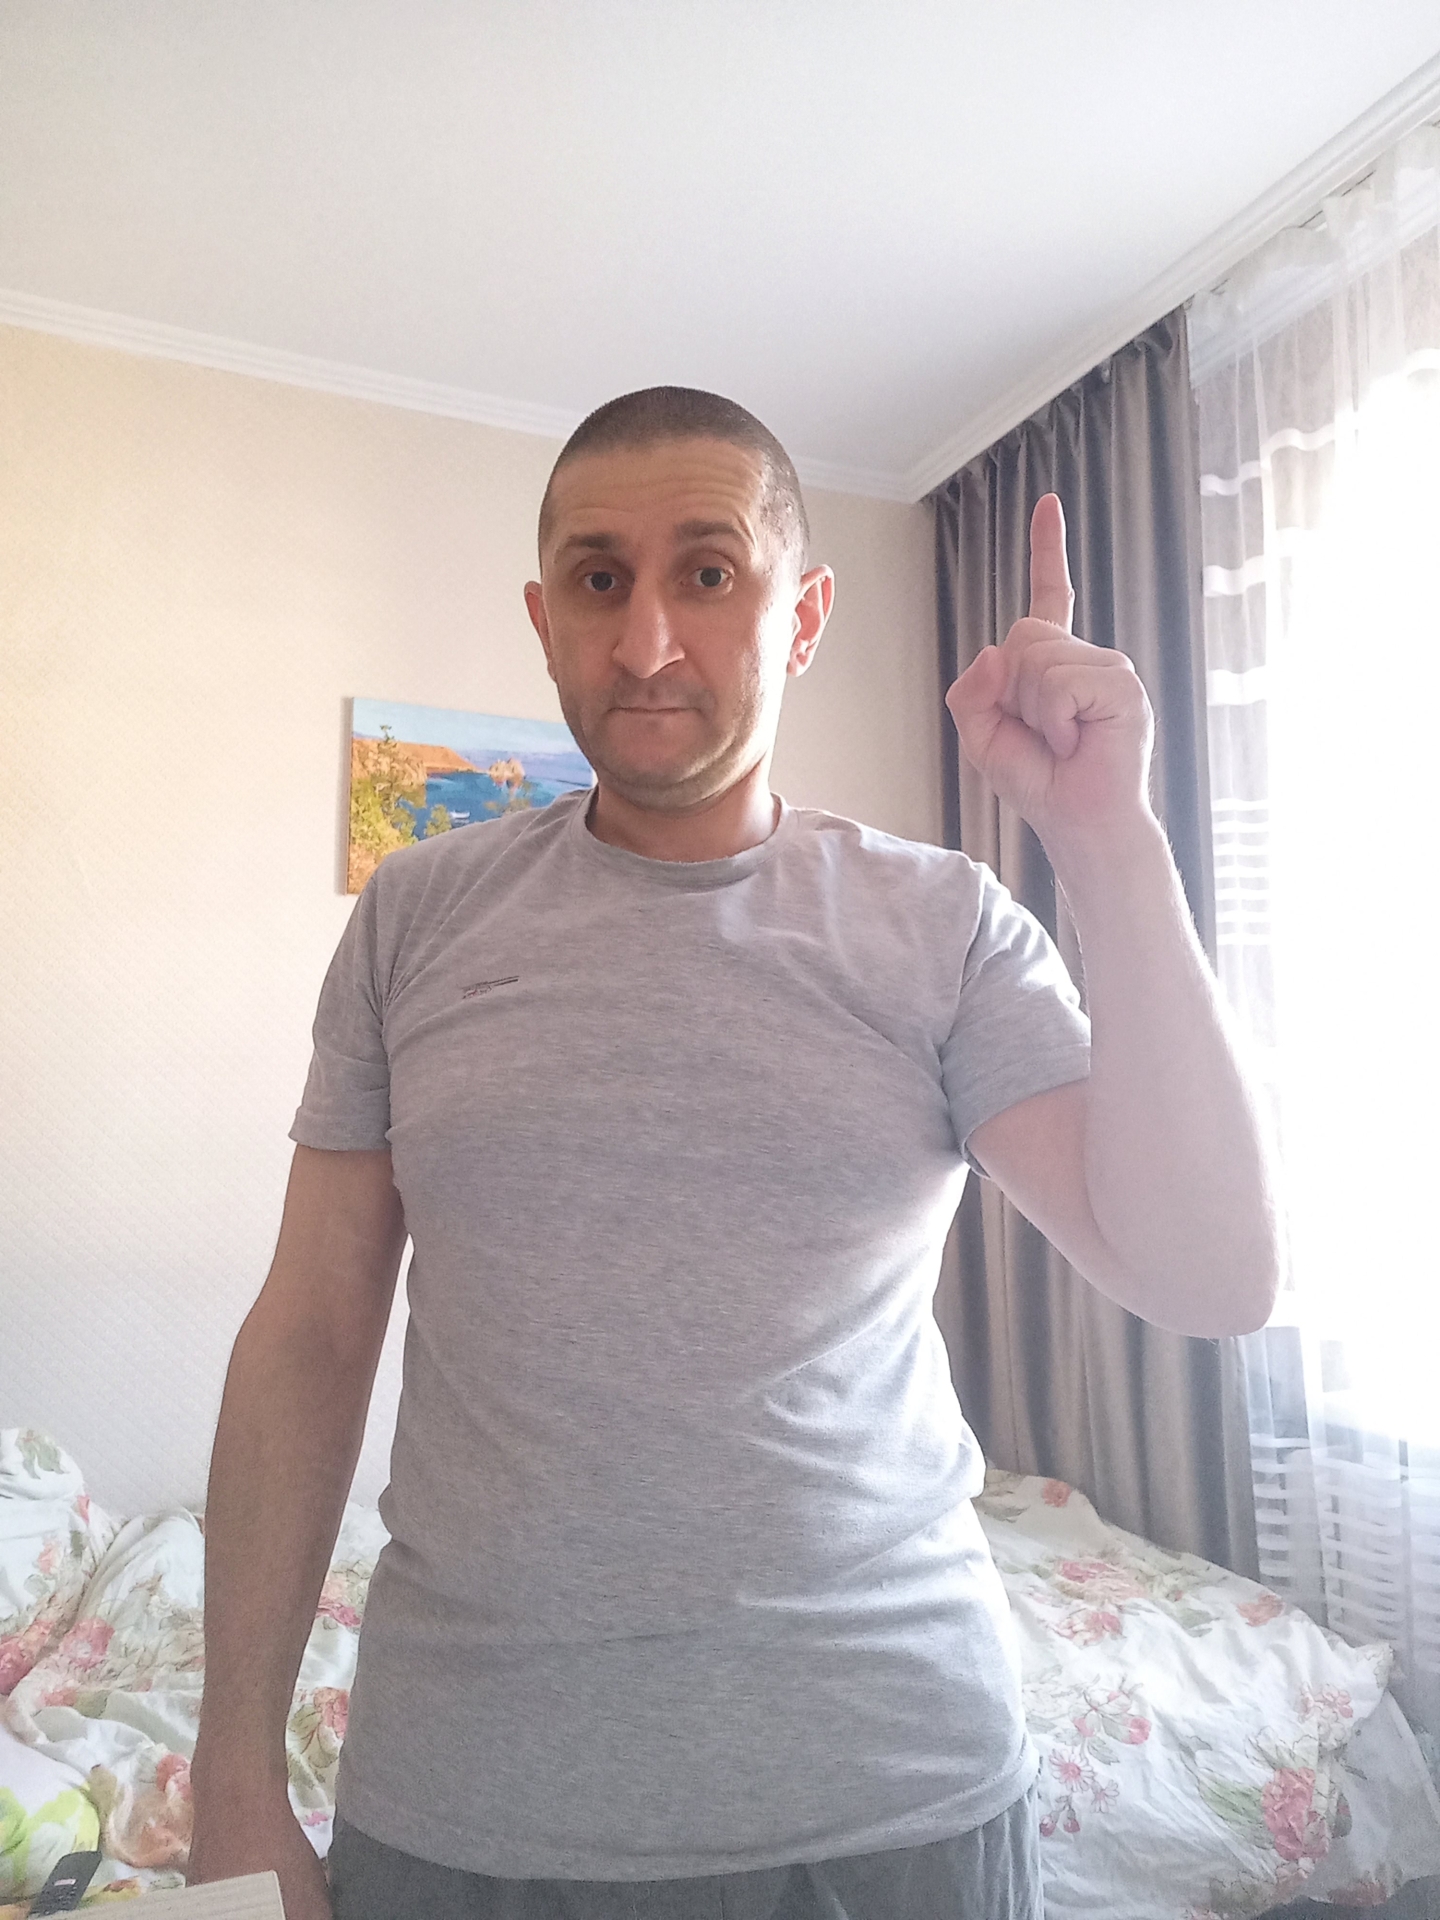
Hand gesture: one